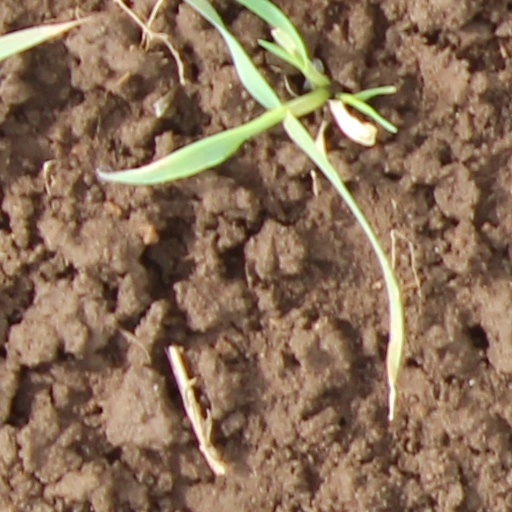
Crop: wheat